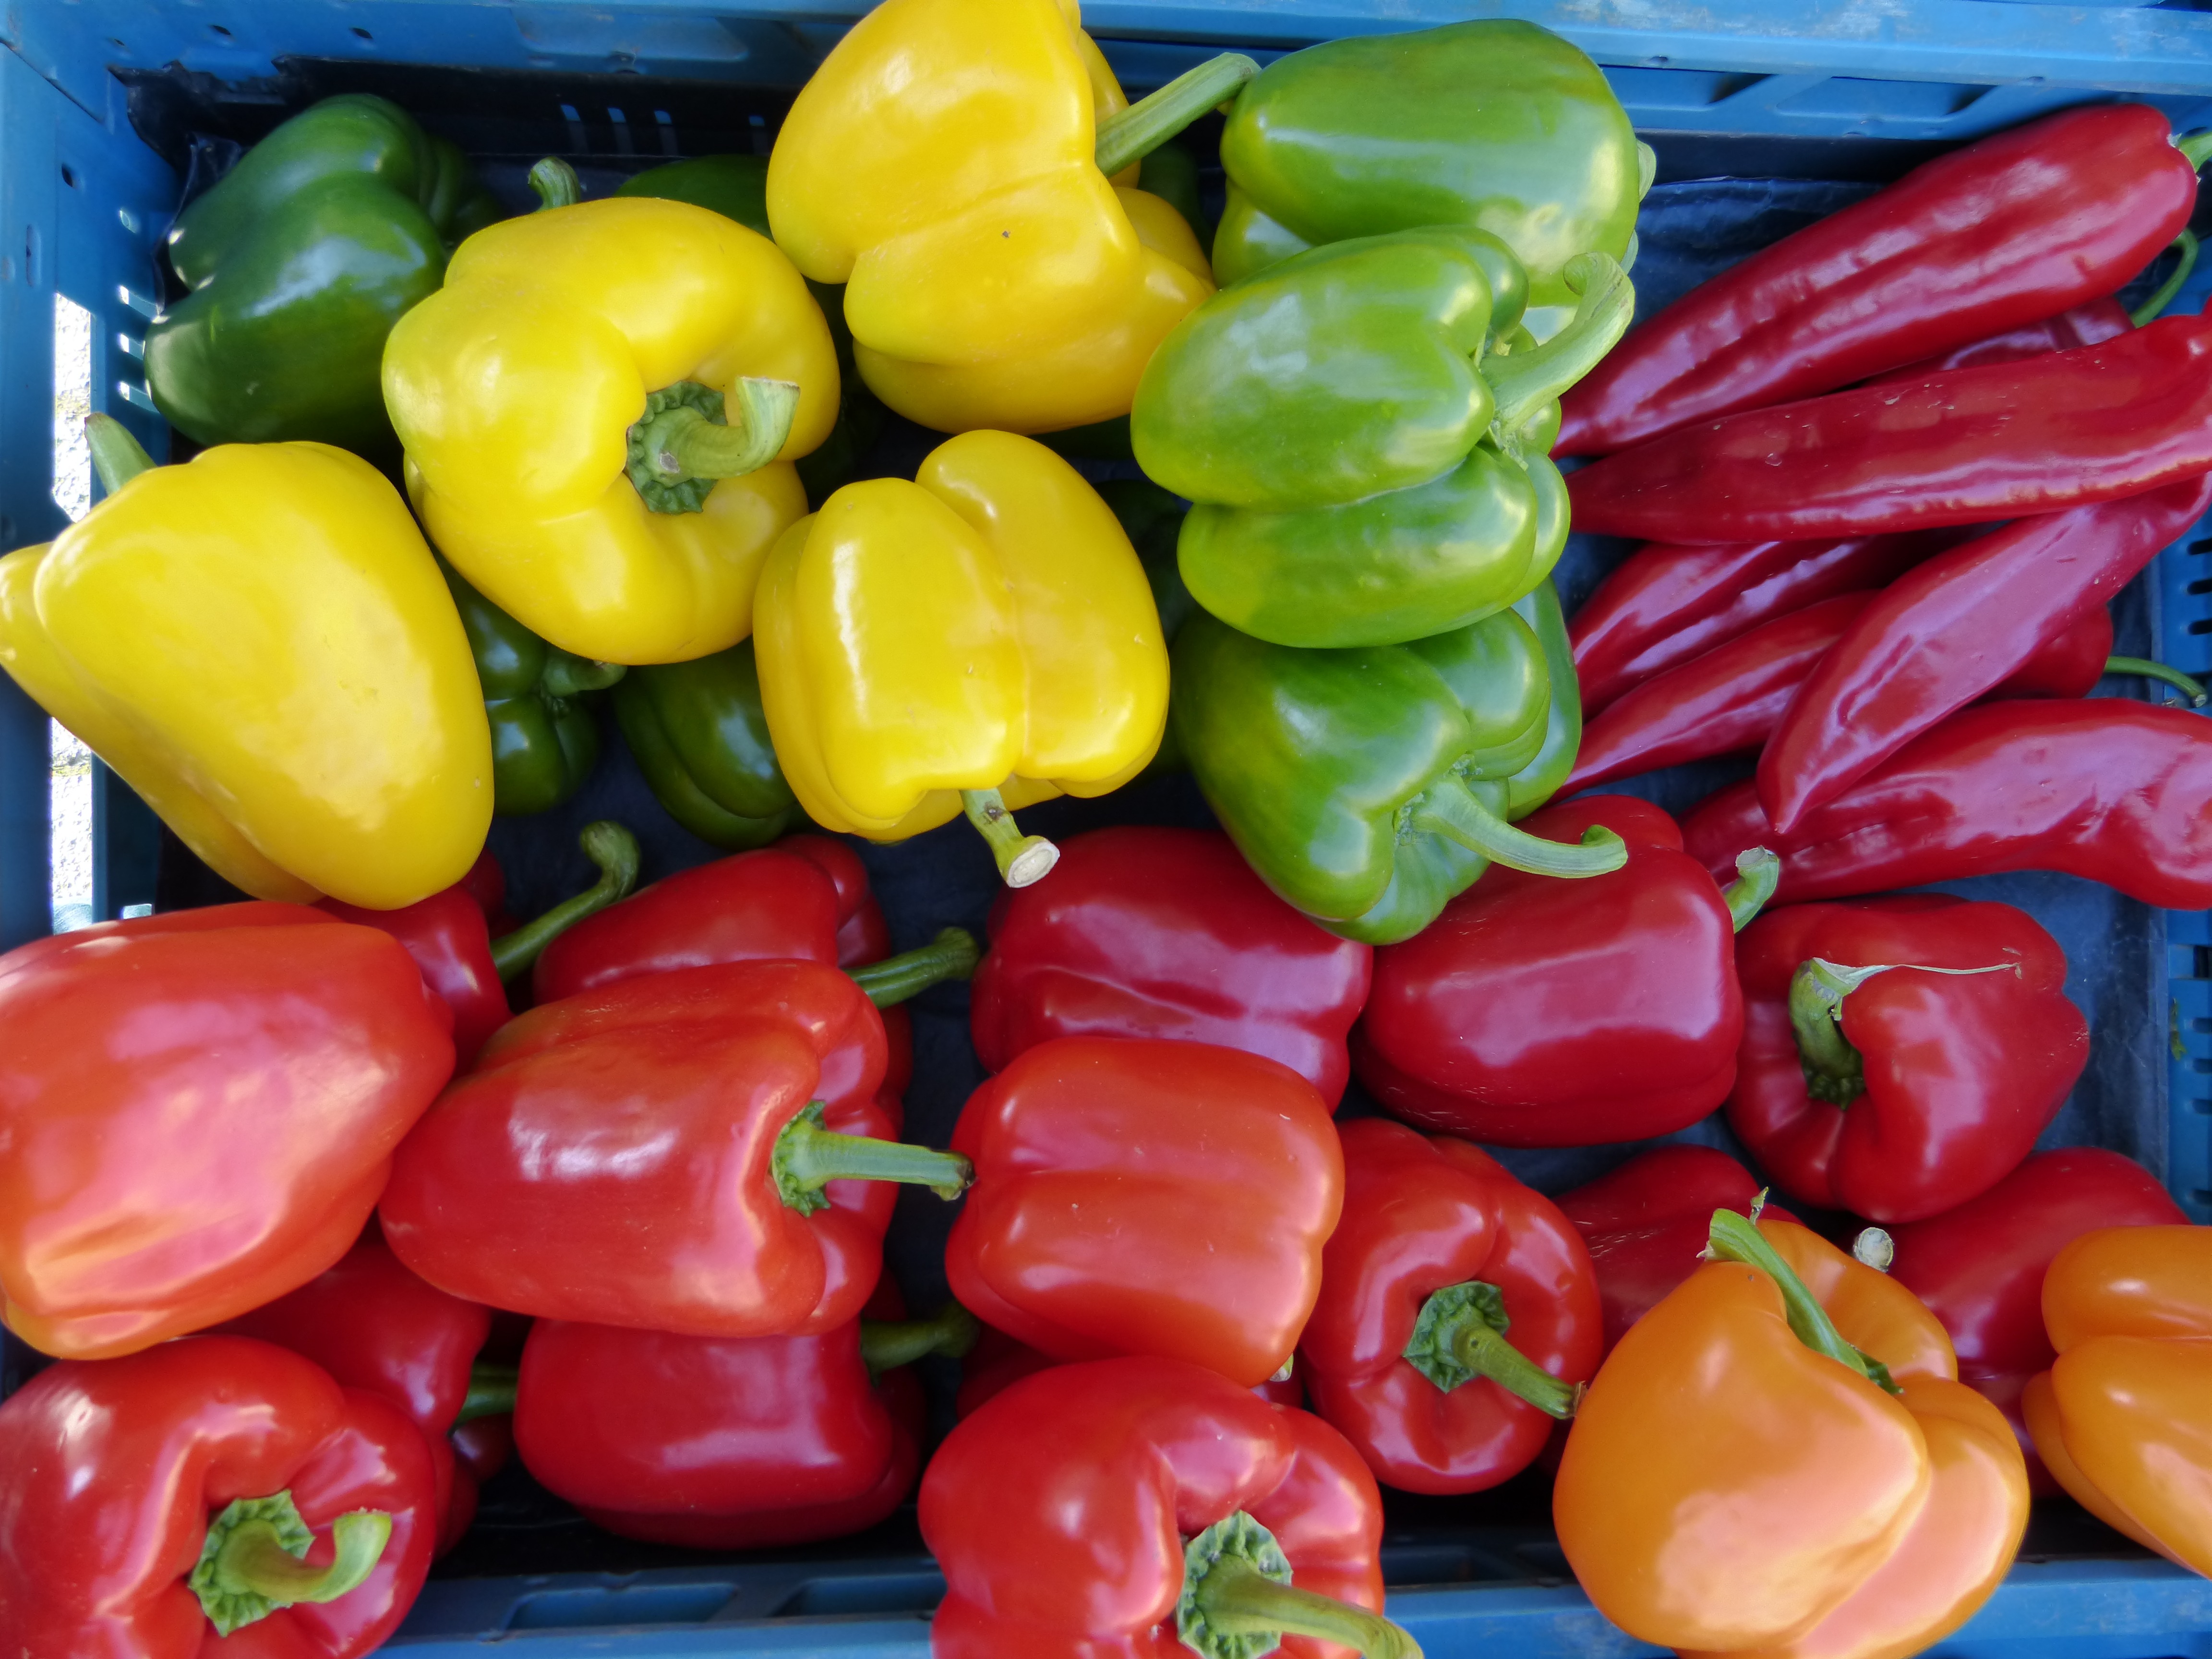
plant, food, produce, vegetable, market, vegetables, peppers, bell pepper, sale, paprika, flowering plant, chili pepper, yellow pepper, cayenne pepper, land plant, bird's eye chili, peperoncini, bell peppers and chili peppers, pimiento, italian sweet pepper, red bell pepper, habanero chili